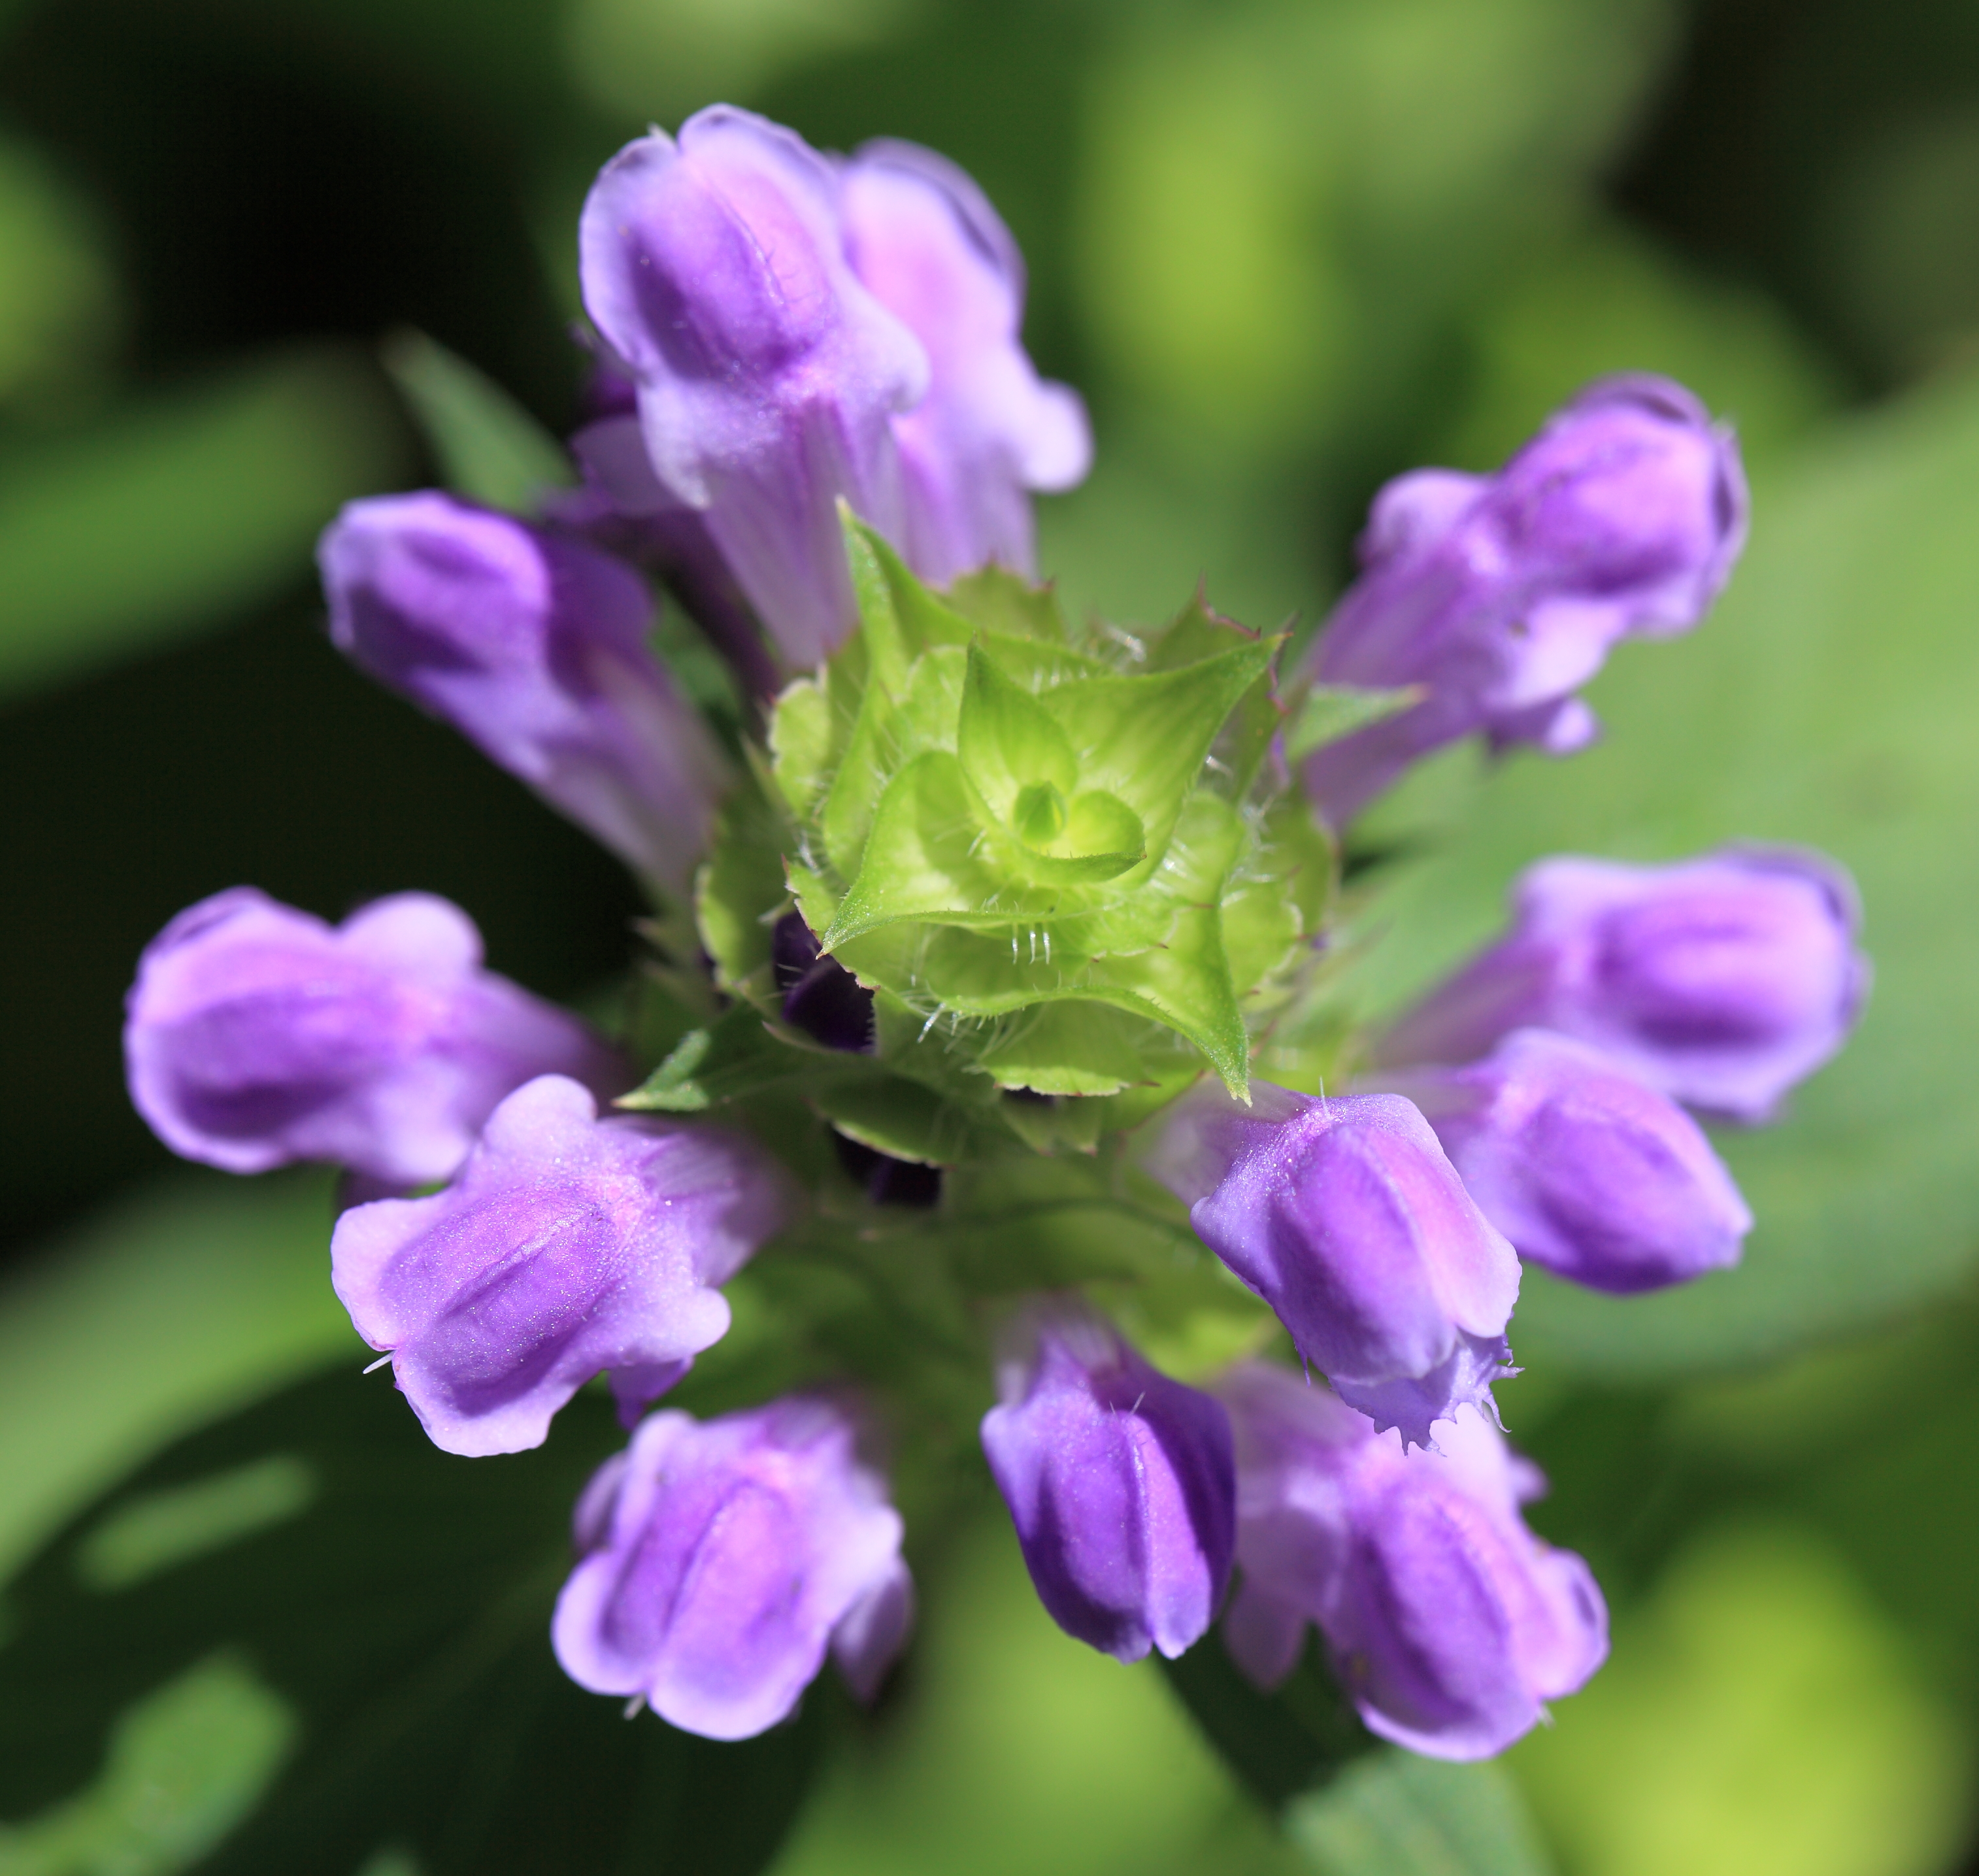
blossom, plant, flower, petal, high, herb, flora, lavender, wildflower, plateau, 5d, hires, markii, hi, res, resolution, niigata, myoko, myoukou, sasagaminekougen, macro photography, flowering plant, annual plant, land plant, english lavender